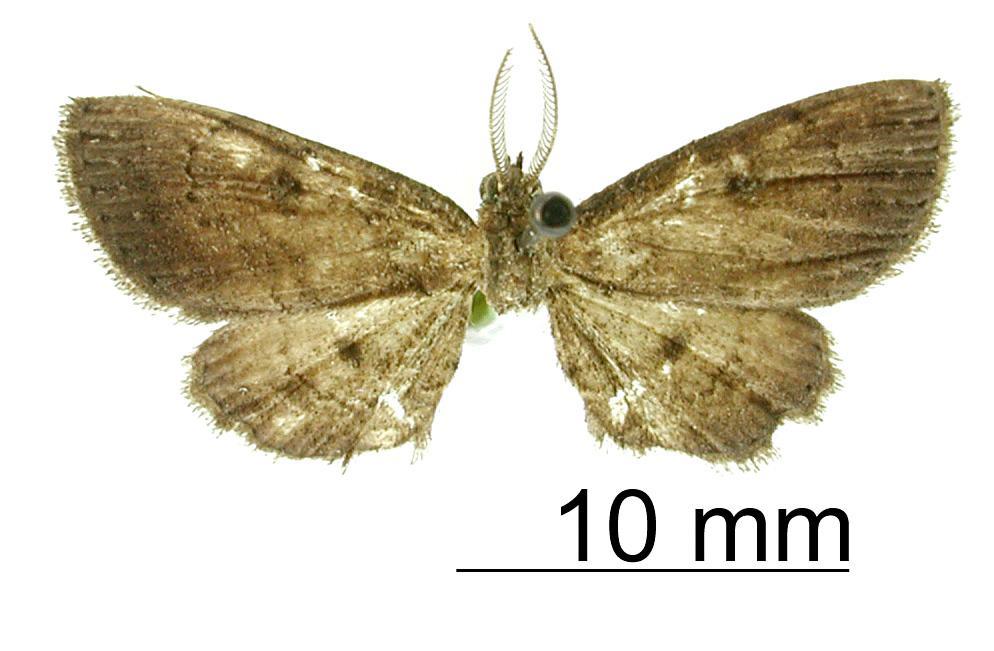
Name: Tornos capitaneus
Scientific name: Tornos capitaneus Rindge, 1954
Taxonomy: Animalia, Arthropoda, Insecta, Lepidoptera, Geometridae, Ennominae
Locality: S. Sebastian, Retahuleu, Guatemala, Guatemala